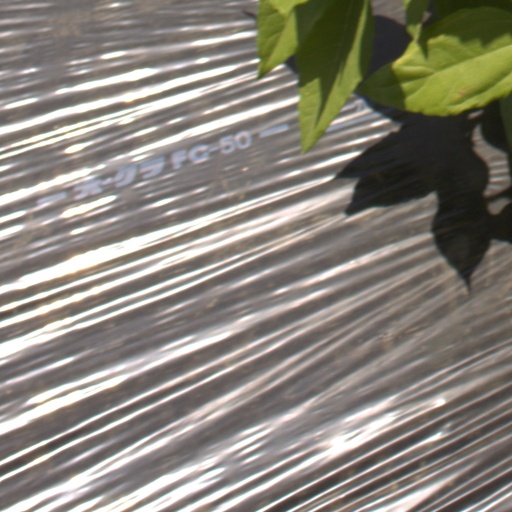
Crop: Jerusalem artichoke